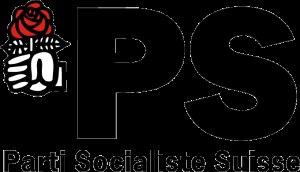
Le Parti socialiste suisse, en allemand : Sozialdemokratische Partei der Schweiz, en italien : Partito socialista svizzero et en romanche : Partida socialdemocrata da la Svizra, est un parti politique suisse de gauche, fondé le 21 octobre 1888, membre de l'Internationale socialiste et membre associé du Parti socialiste européen.